Boundary Bay Airport

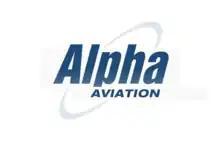
Alpha Aviation logo

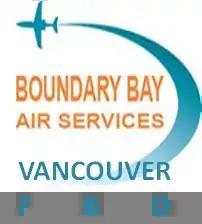
Boundary Bay Air Services logo

Until early 2023, Air West Charters and Oceanside Air provided on-demand air charter to destinations throughout British Columbia. Since then, there has been no hub-and-spoke operator based out of Boundary Bay. BC Air does provide services, but as a point-to-point operator.